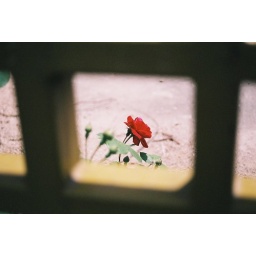
a rose in school play ground